Hugh Marlowe

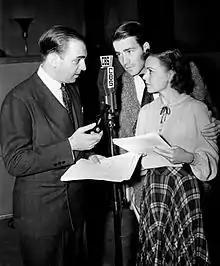
Marlowe (center) as Ellery Queen with Santos Ortega and Marian Shockley in "The Adventures of Ellery Queen", 1939

Hugh Marlowe (born Hugh Herbert Hipple; January 30, 1911May 2, 1982) was an American film, television, stage, and radio actor.